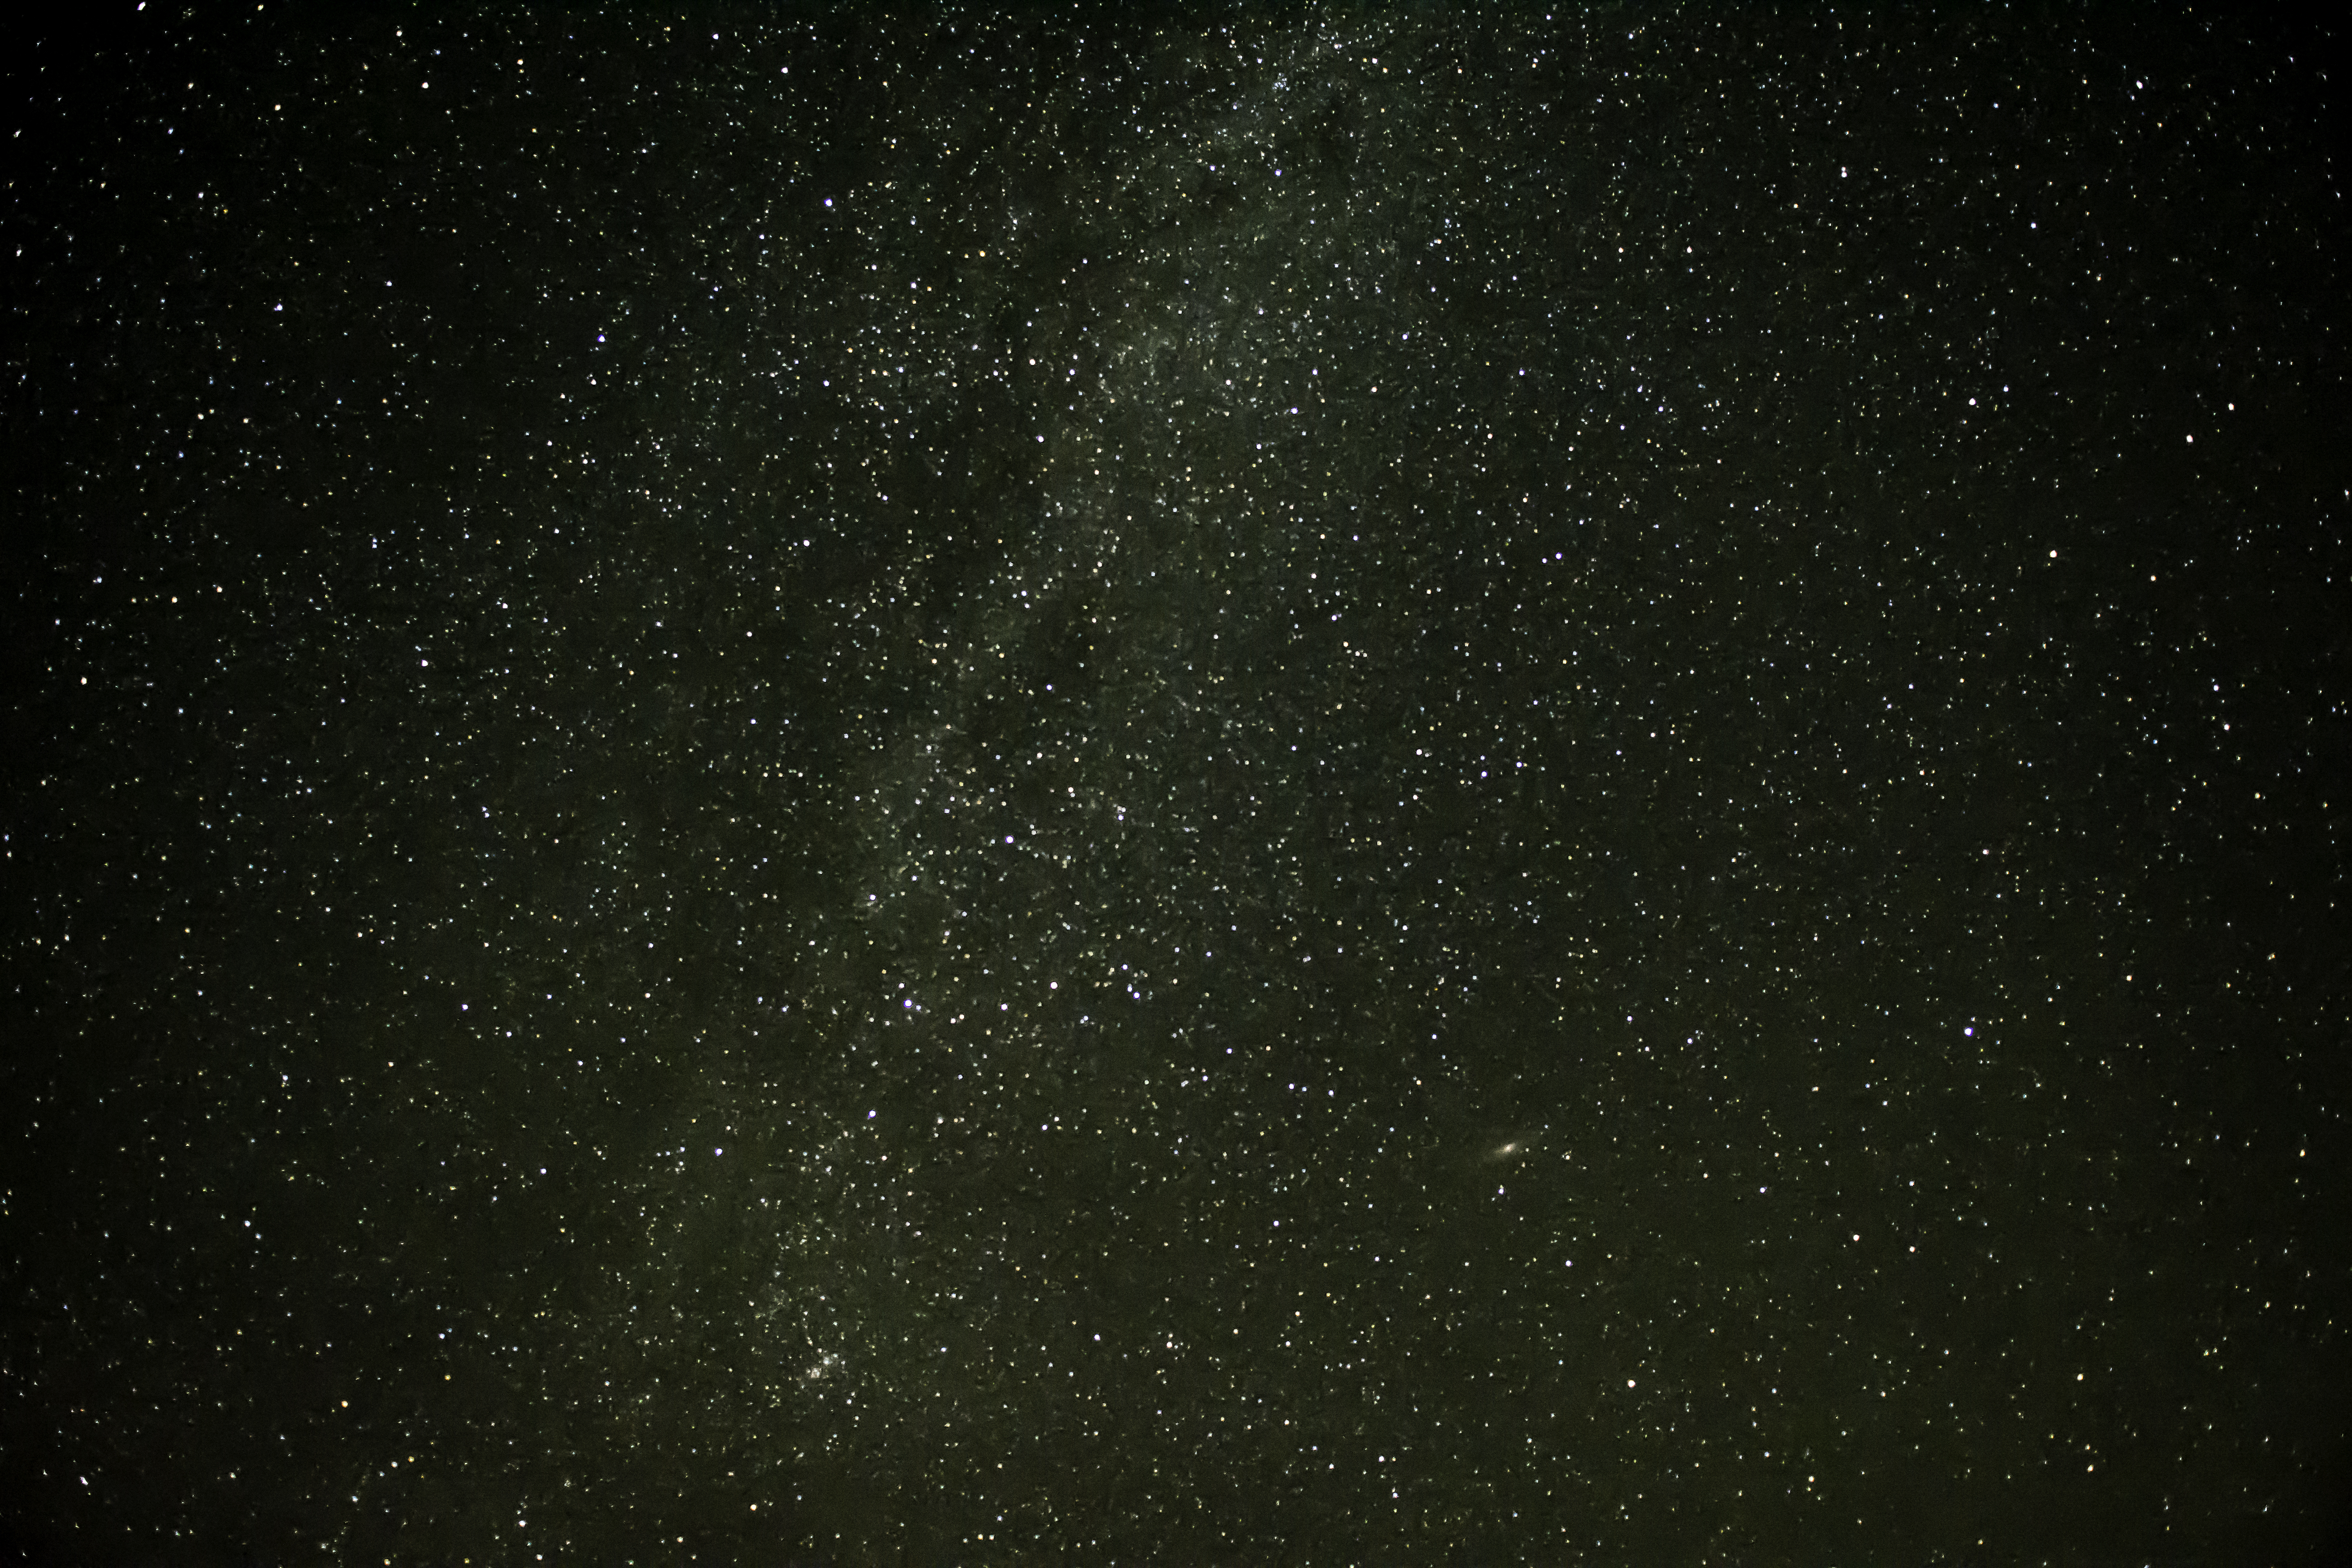
sky, night, star, milky way, atmosphere, galaxy, nebula, outer space, nightphotography, astronomy, stars, midnight, astronomical object, spiral galaxy